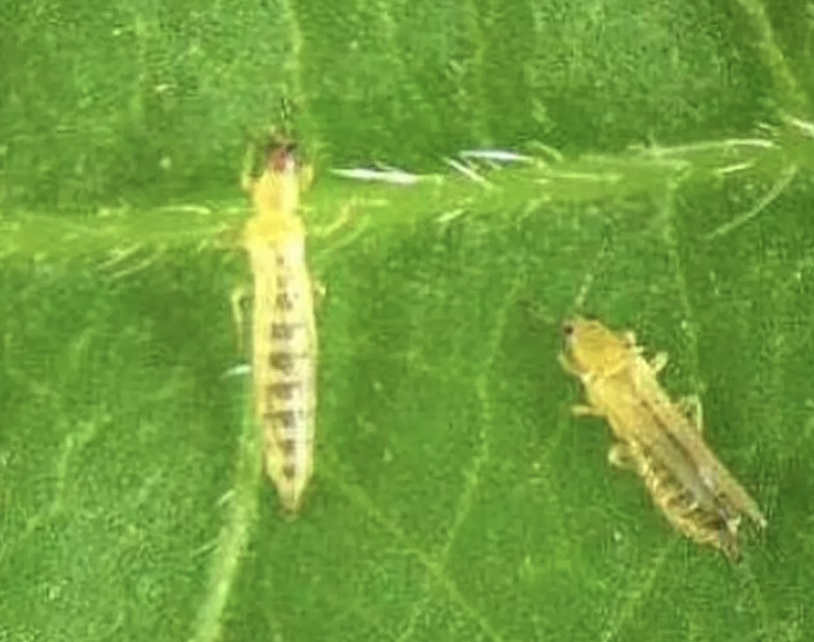
Label: thrips_disease